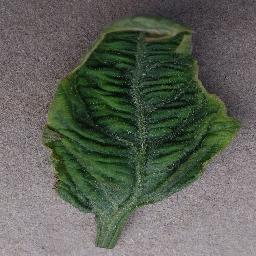
Label: Tomato___Tomato_Yellow_Leaf_Curl_Virus